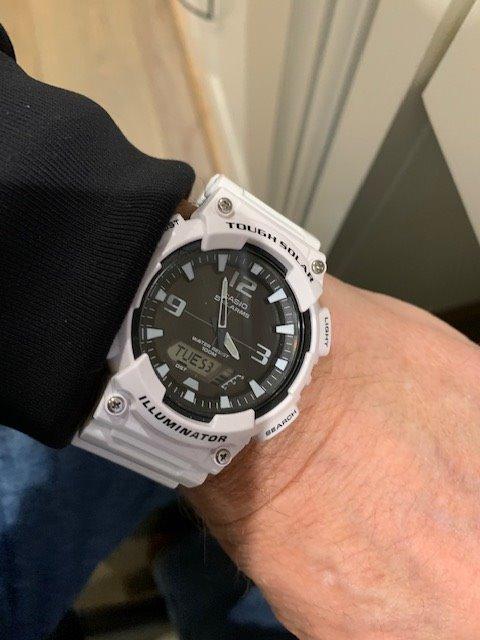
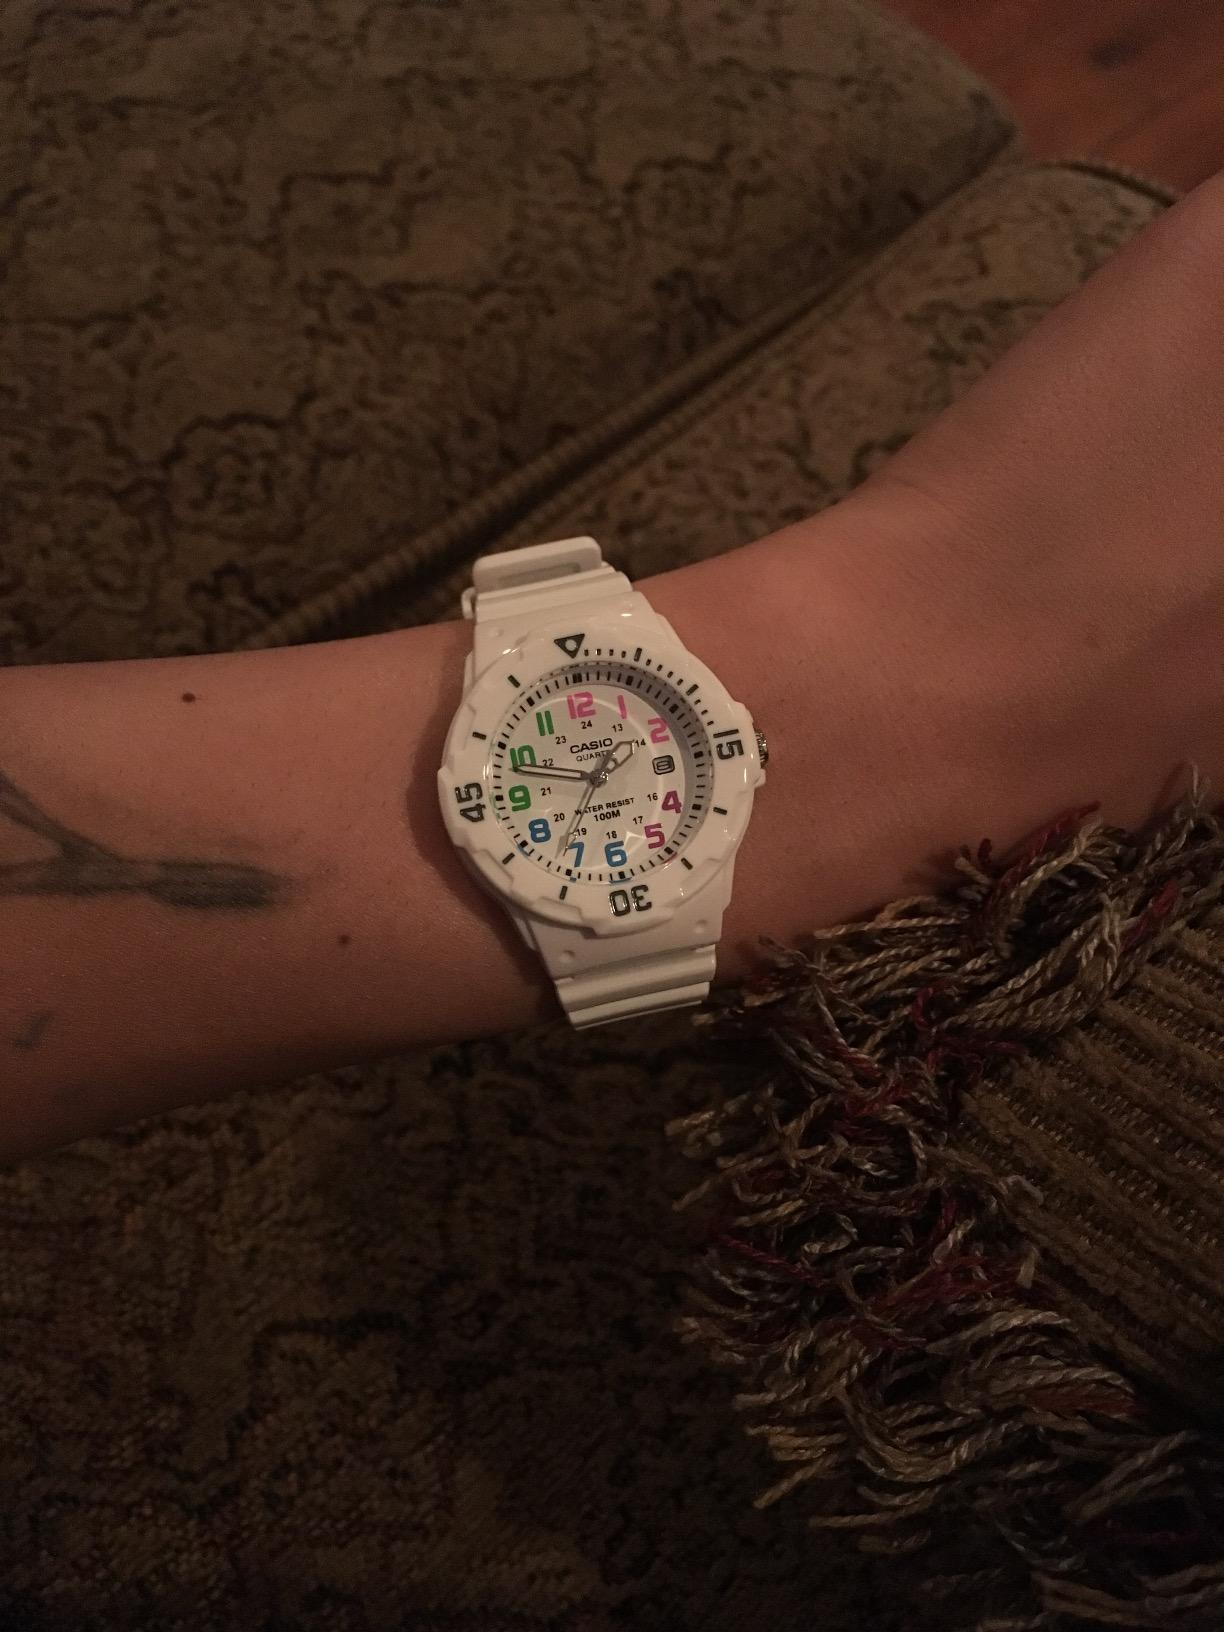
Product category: accessories_watch
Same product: no